Biopython

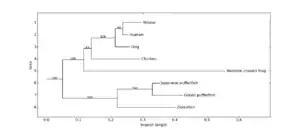
Figure 1: A rooted phylogenetic tree created by Bio.Phylo showing the relationship between different organisms' Apaf-1 homologs

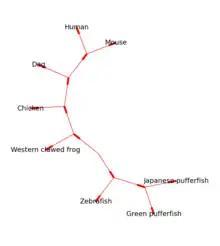
Figure 2: The same tree as above, drawn unrooted using Graphviz via Bio.Phylo

The Bio.Phylo module provides tools for working with and visualising phylogenetic trees. A variety of file formats are supported for reading and writing, including Newick, NEXUS and phyloXML. Common tree manipulations and traversals are supported via the codice_9 and codice_10 objects. Examples include converting and collating tree files, extracting subsets from a tree, changing a tree's root, and analysing branch features such as length or score.